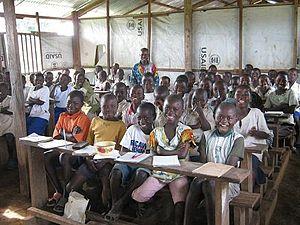
Enfants scolarisés par ""Objectif Brousse"", association soutenue par le Fonds de Dotation Soeur Marguerite"
Marguerite Tiberghien, née en 1926 à Roubaix dans le département du Nord, est une religieuse française des Sœurs de Saint Vincent de Paul, surtout connue pour la création de l'École spéciale de Brazzaville au Congo, qui scolarise gratuitement depuis 1974 les exclus du système scolaire : enfants et jeunes déscolarisés, adultes illettrés et handicapés.